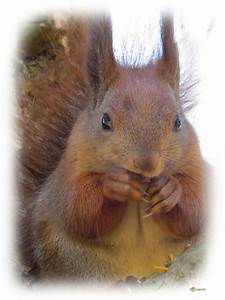
Label: squirrel